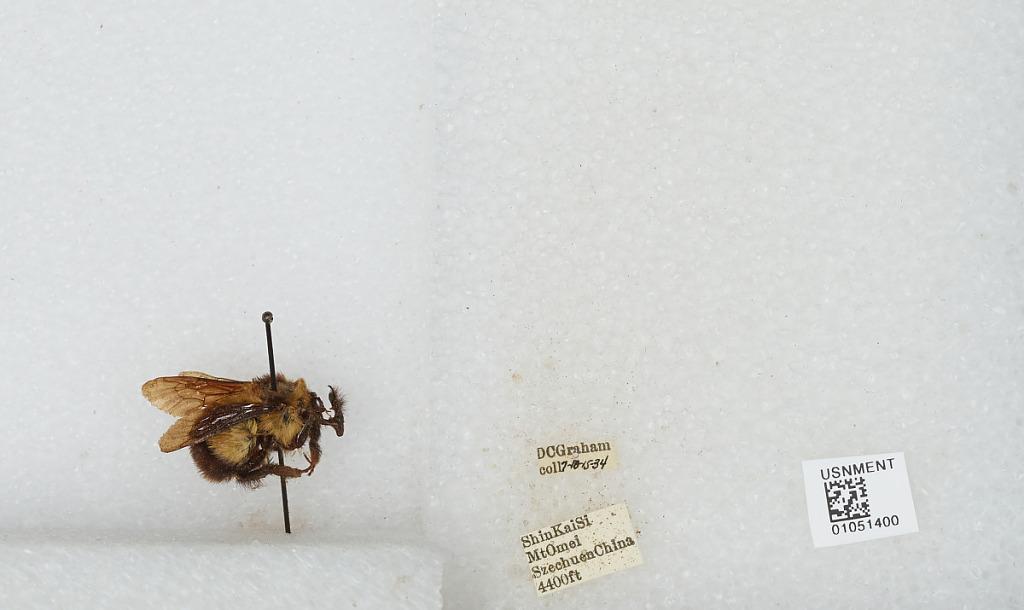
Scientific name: Bombus sp.
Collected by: D. Graham
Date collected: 1934-7-10
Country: China
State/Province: Sichuan
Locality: Shin Kai Si, Mount Emei